NG2 (duo)

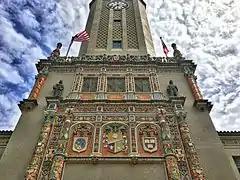
Clock Tower University of Puerto Rico-San Marcos-Harvard

Norberto Vélez Curbelo (born August 20, 1979, Rio Piedras, Puerto Rico) is founder of Sesiones Desde La Loma on YouTube. Norberto's family was made up of his father Heriberto Vélez, who passed a short while ago, his mother Norma Curbelo and his younger sister Normarí Vélez. Before taking his first steps in his residence in the town of Hatillo, Puerto Rico, showed signs of his artistic streak. His first music teacher, his father, offered classes at the Escuela Especializada Libre Música Arecibo and at the Interamerican University of Puerto Rico in the town of Arecibo. In his childhood, Norberto showed interest in learning to play various instruments, of which he made the guitar his favorite. At the age of seven, Norberto, always led by his parents, began to offer his first musical performances interpreting the typical music of Puerto Rico. He remained in this environment for approximately ten years between the ensembles Conjunto Tipico Clasico and Conjunto 4x4. When Norberto was 17 years old, he joined the Trompeta Con Trovadores – Trumpet with Trovadores, directed by maestro Elías López Sobá, where he began to feel a great passion for the salsa genre. During this time, he participated as a backup singer with various artists such as: Kedwin Ceballo, Frankie Negrón, Carolina la O, Pedro Brull, among others. After approximately three years, Norberto joined as a backup singer with the Victor Manuelle known as "El Sonero de la Juventud". In 2003, Victor presented the concert where Norberto sang the duet with the sonero of youth the song of ""Sin Bandera Si te vas""/"Without the Flag, it leaves you". Norbeto Vélez and his childhood friend Gerardo Rivas, formed a Puerto Rican Salsa group name NG2 which lasted for sixteen years until they decided to concentrate on projects that they want to achieve individually. Gerardo Rivas father Jerry Rivas, lead singer for El Gran Combo de Puerto Rico for 45 years, was featured with the group at the hill in episode number 32.